Modification of banknotes of the Russian ruble (2022—2025)

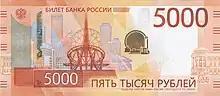
5000 rubles 2023 (obverse)

Yekaterinburg and the Ural Federal District are going to be depicted on a banknote with a face value of 5000 rubles. Yekaterinburg will take the place of Khabarovsk, which was on 5000 ruble bills earlier. The updated banknotes will be put into circulation in 2023.